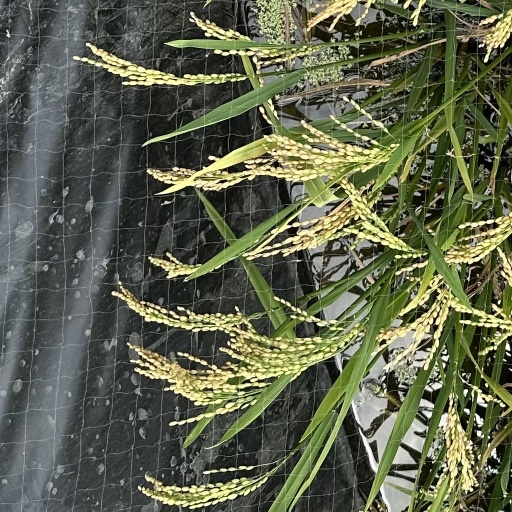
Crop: rice